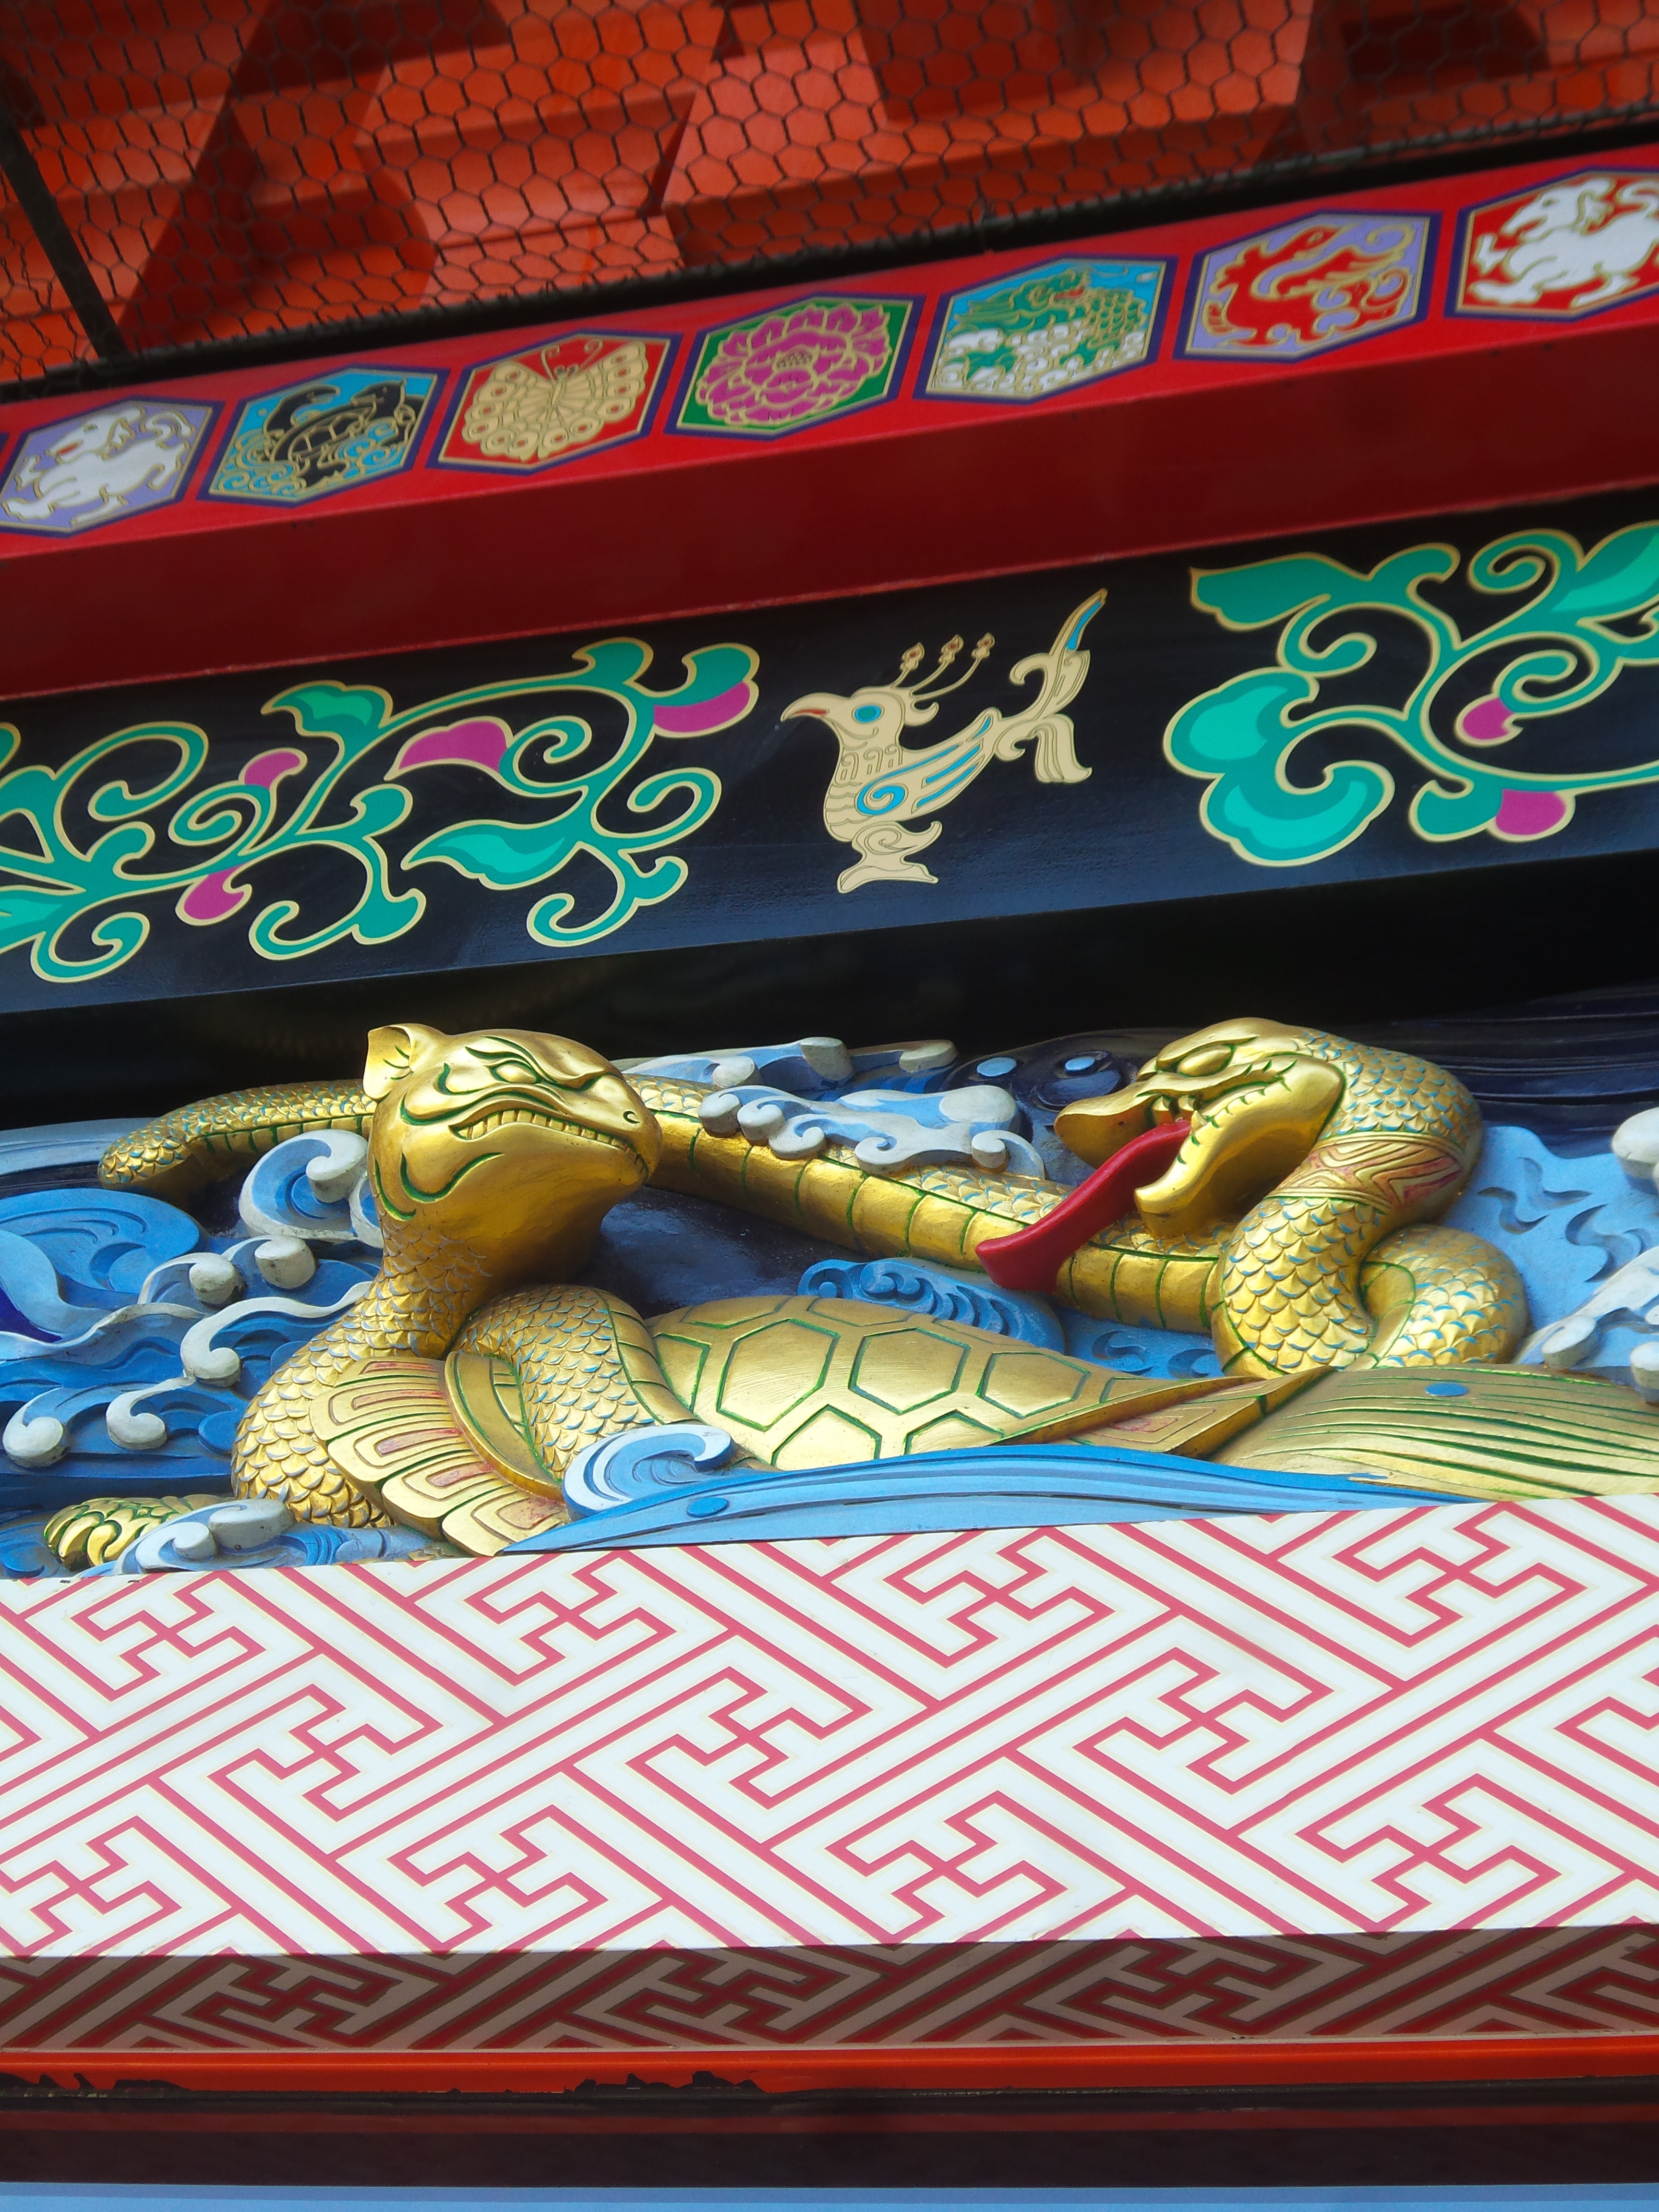
decoration, color, japan, toy, art, temple, snake